Prológica CP-400

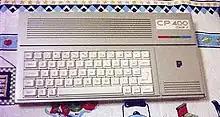
Prológica CP 400 Color II microcomputer, a TRS-80 Color Computer clone from Brazil

The CP 400 COLOR II, launched at the end of 1985, offered an external power supply, better keyboard (with four extra keys: codice_1, codice_2, codice_3 and codice_4) and 64KB of RAM.